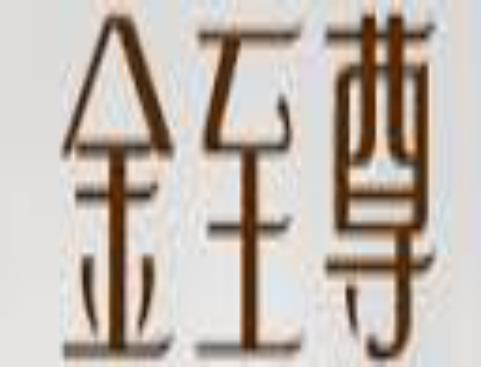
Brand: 3D-GOLD
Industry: Clothes